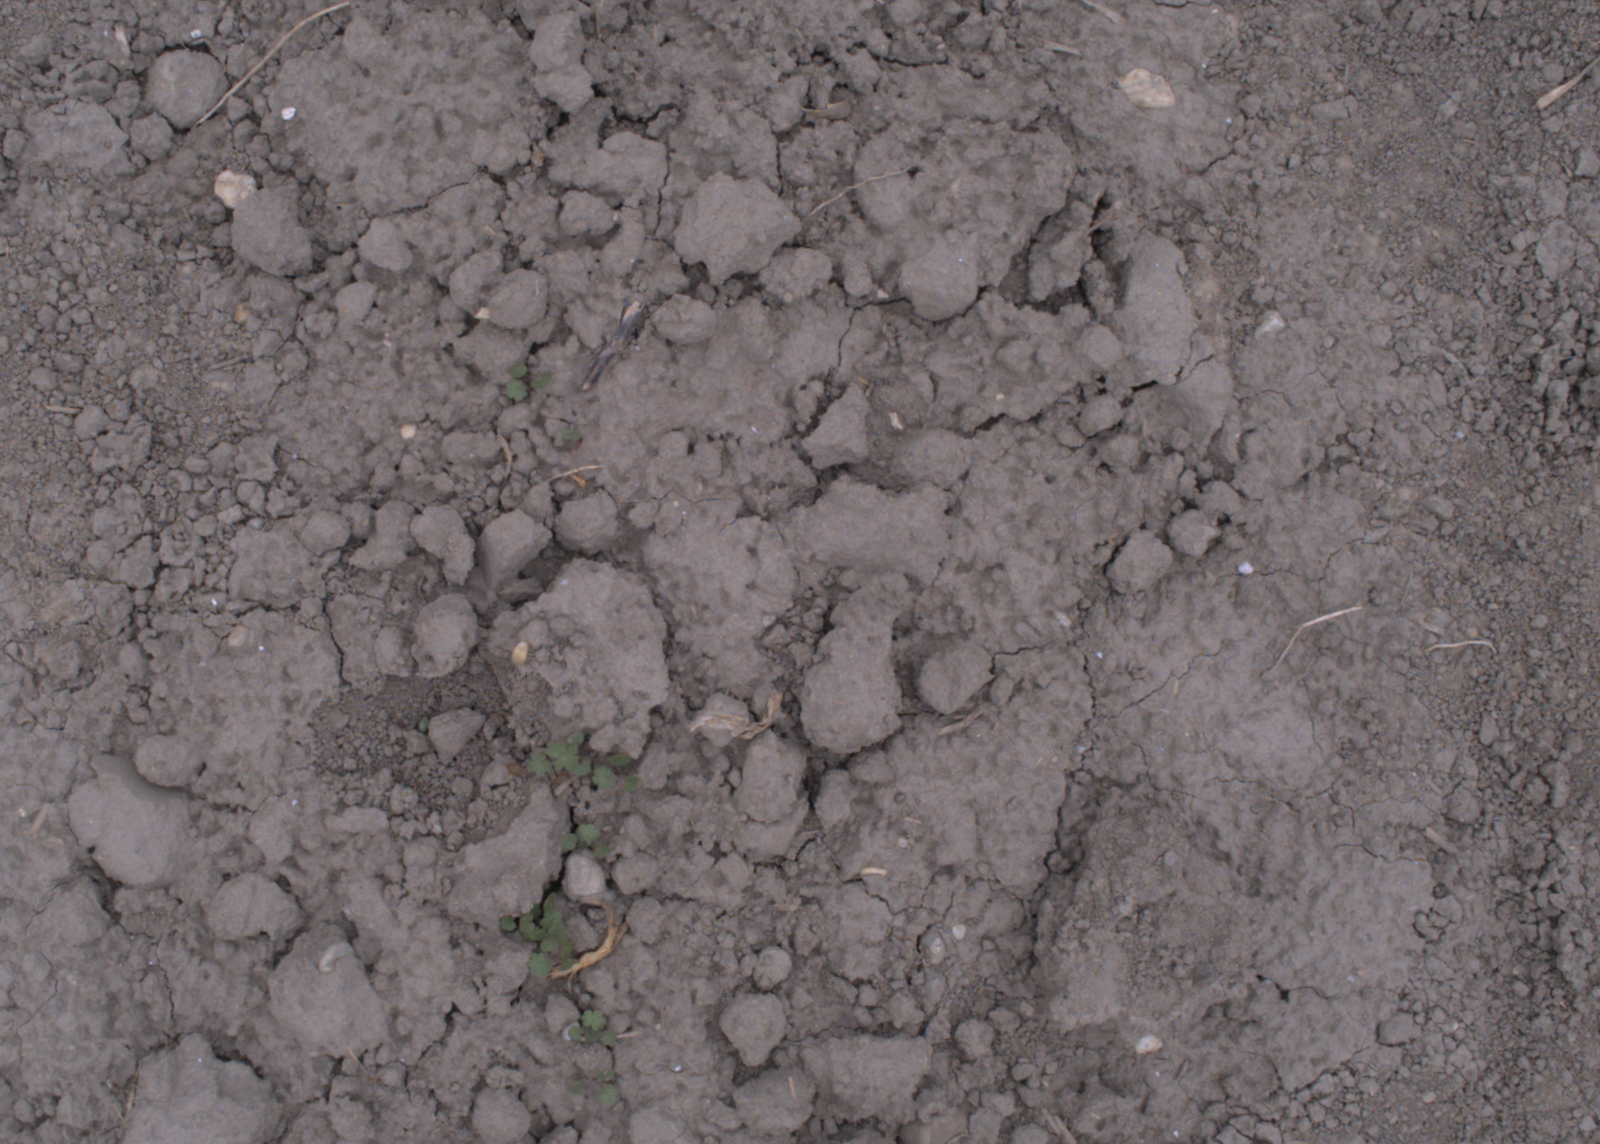
Capture date: 17.08.2020 11:56:26
Weather: cloudy
Wind: light
Seeding date: 21.07.2020
Plant canopy height (mm): 910